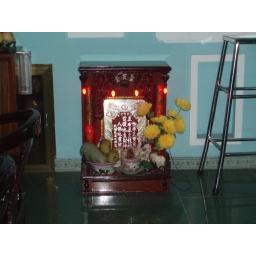
Every house has this. The put fruit in a bowl for Buddha. I think.